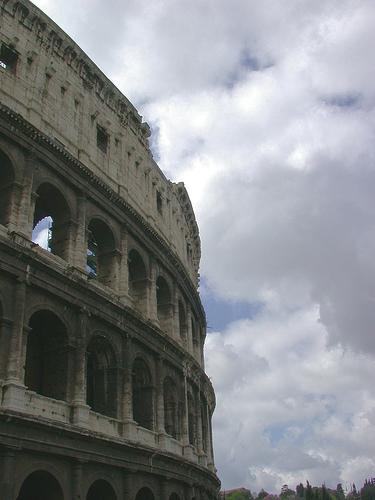
Weather: cloudy or overcast